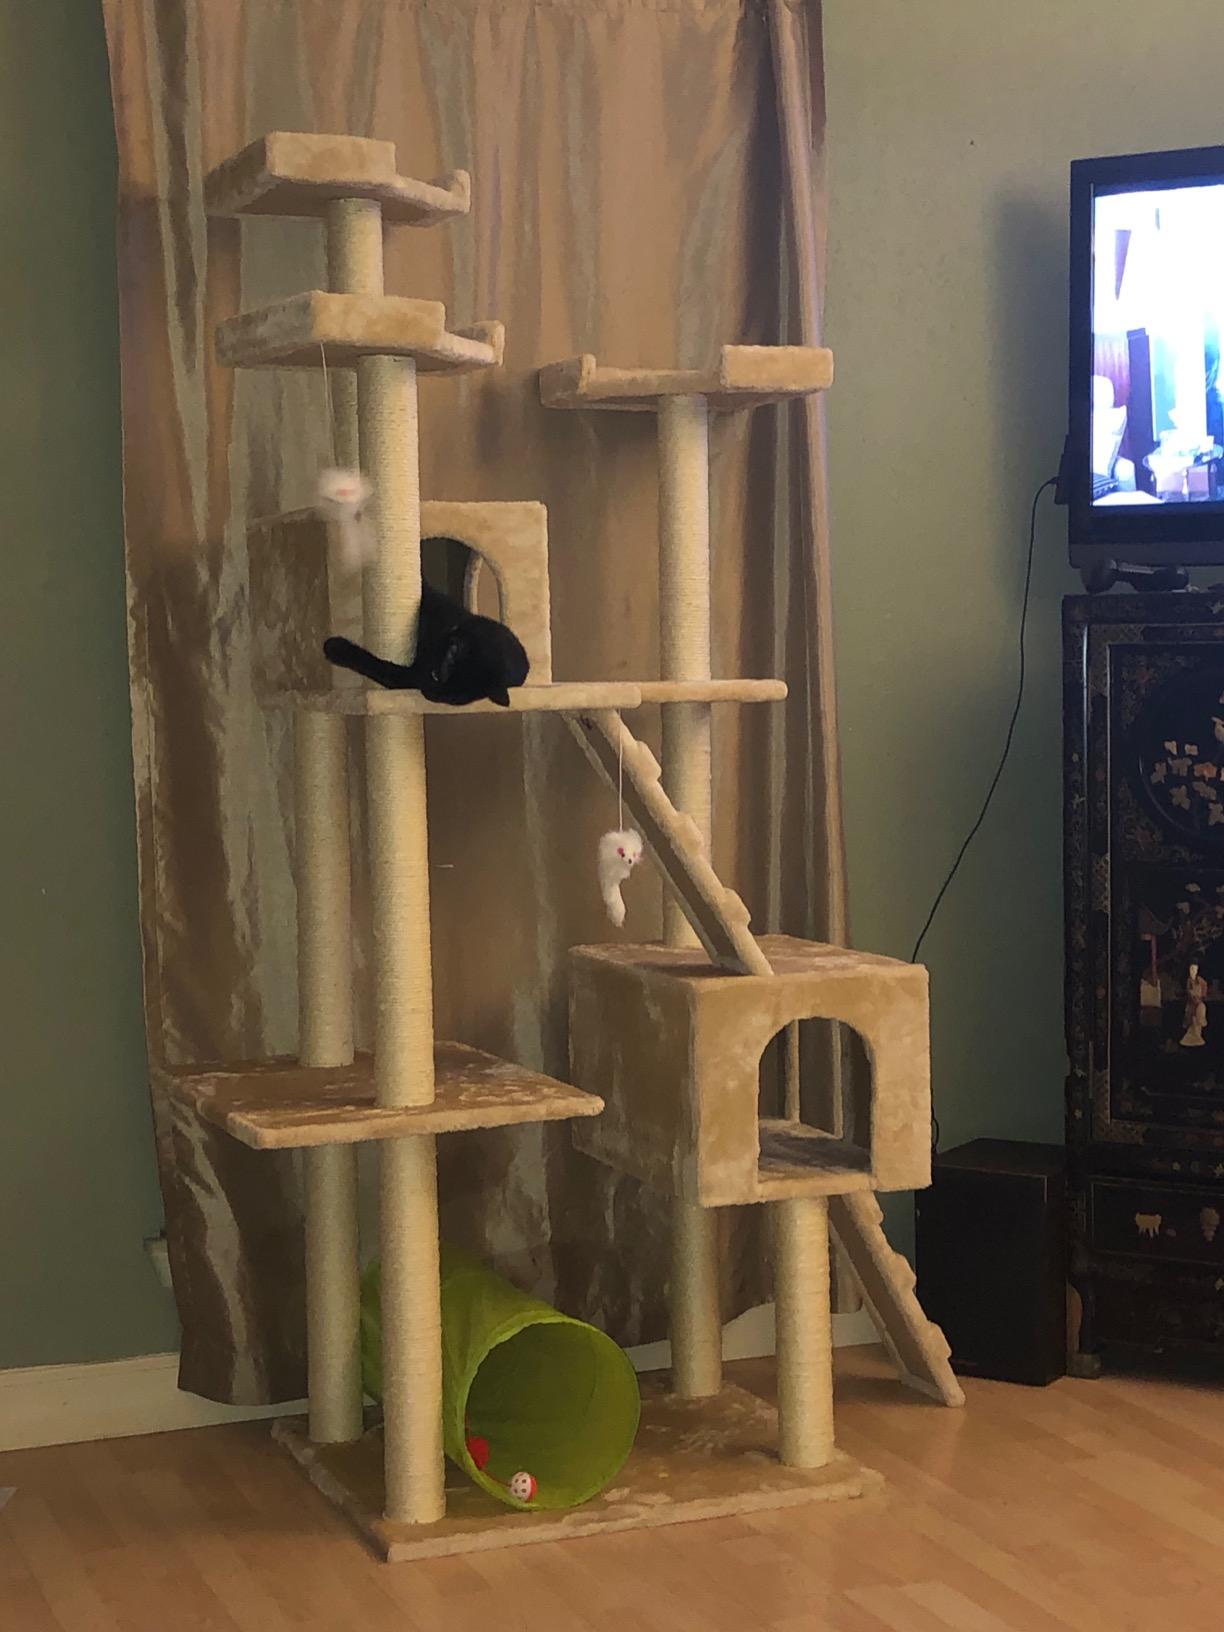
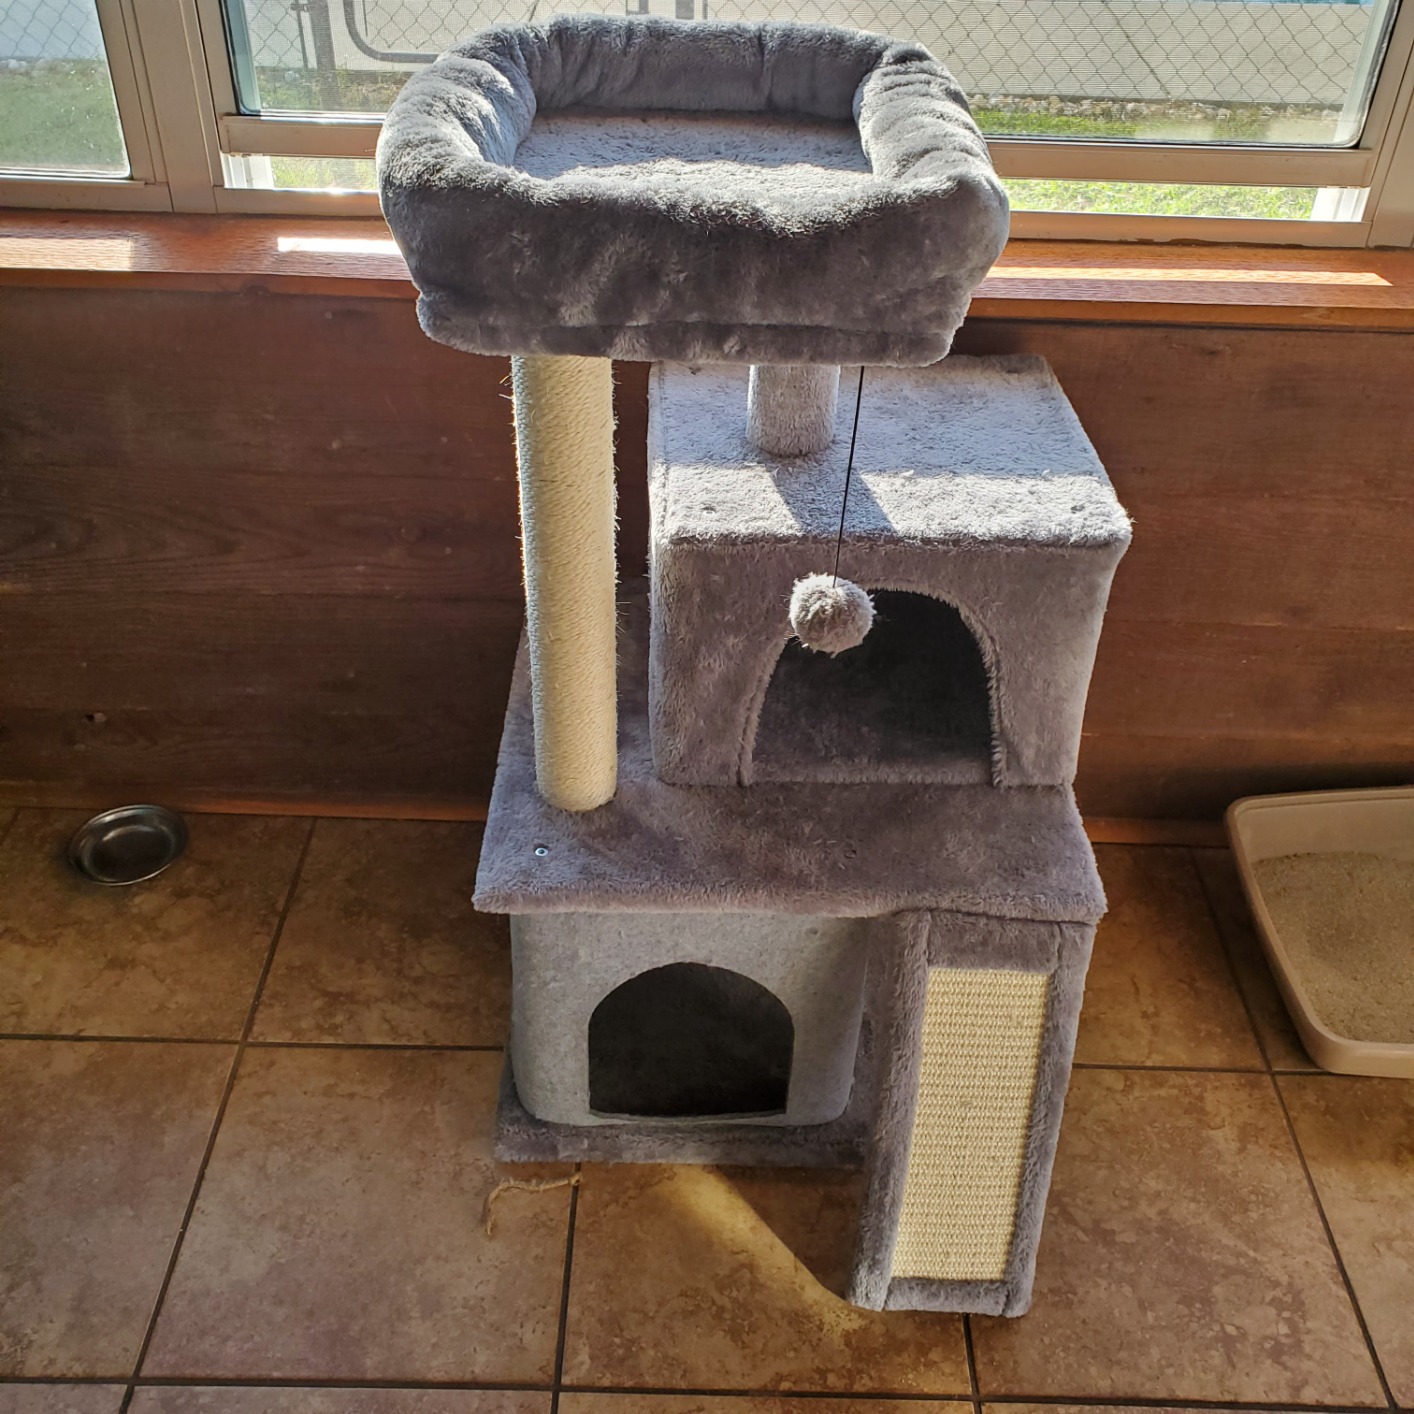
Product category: items_cat tree
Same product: no